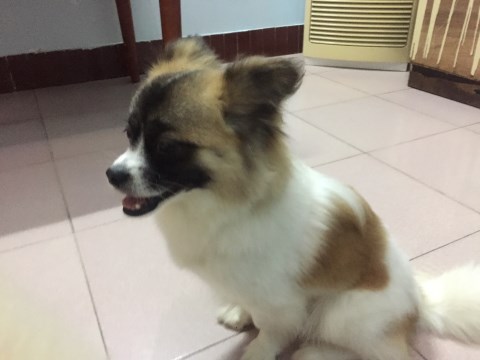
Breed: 806-n000129-papillon